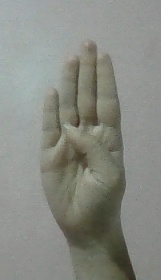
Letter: kaaf